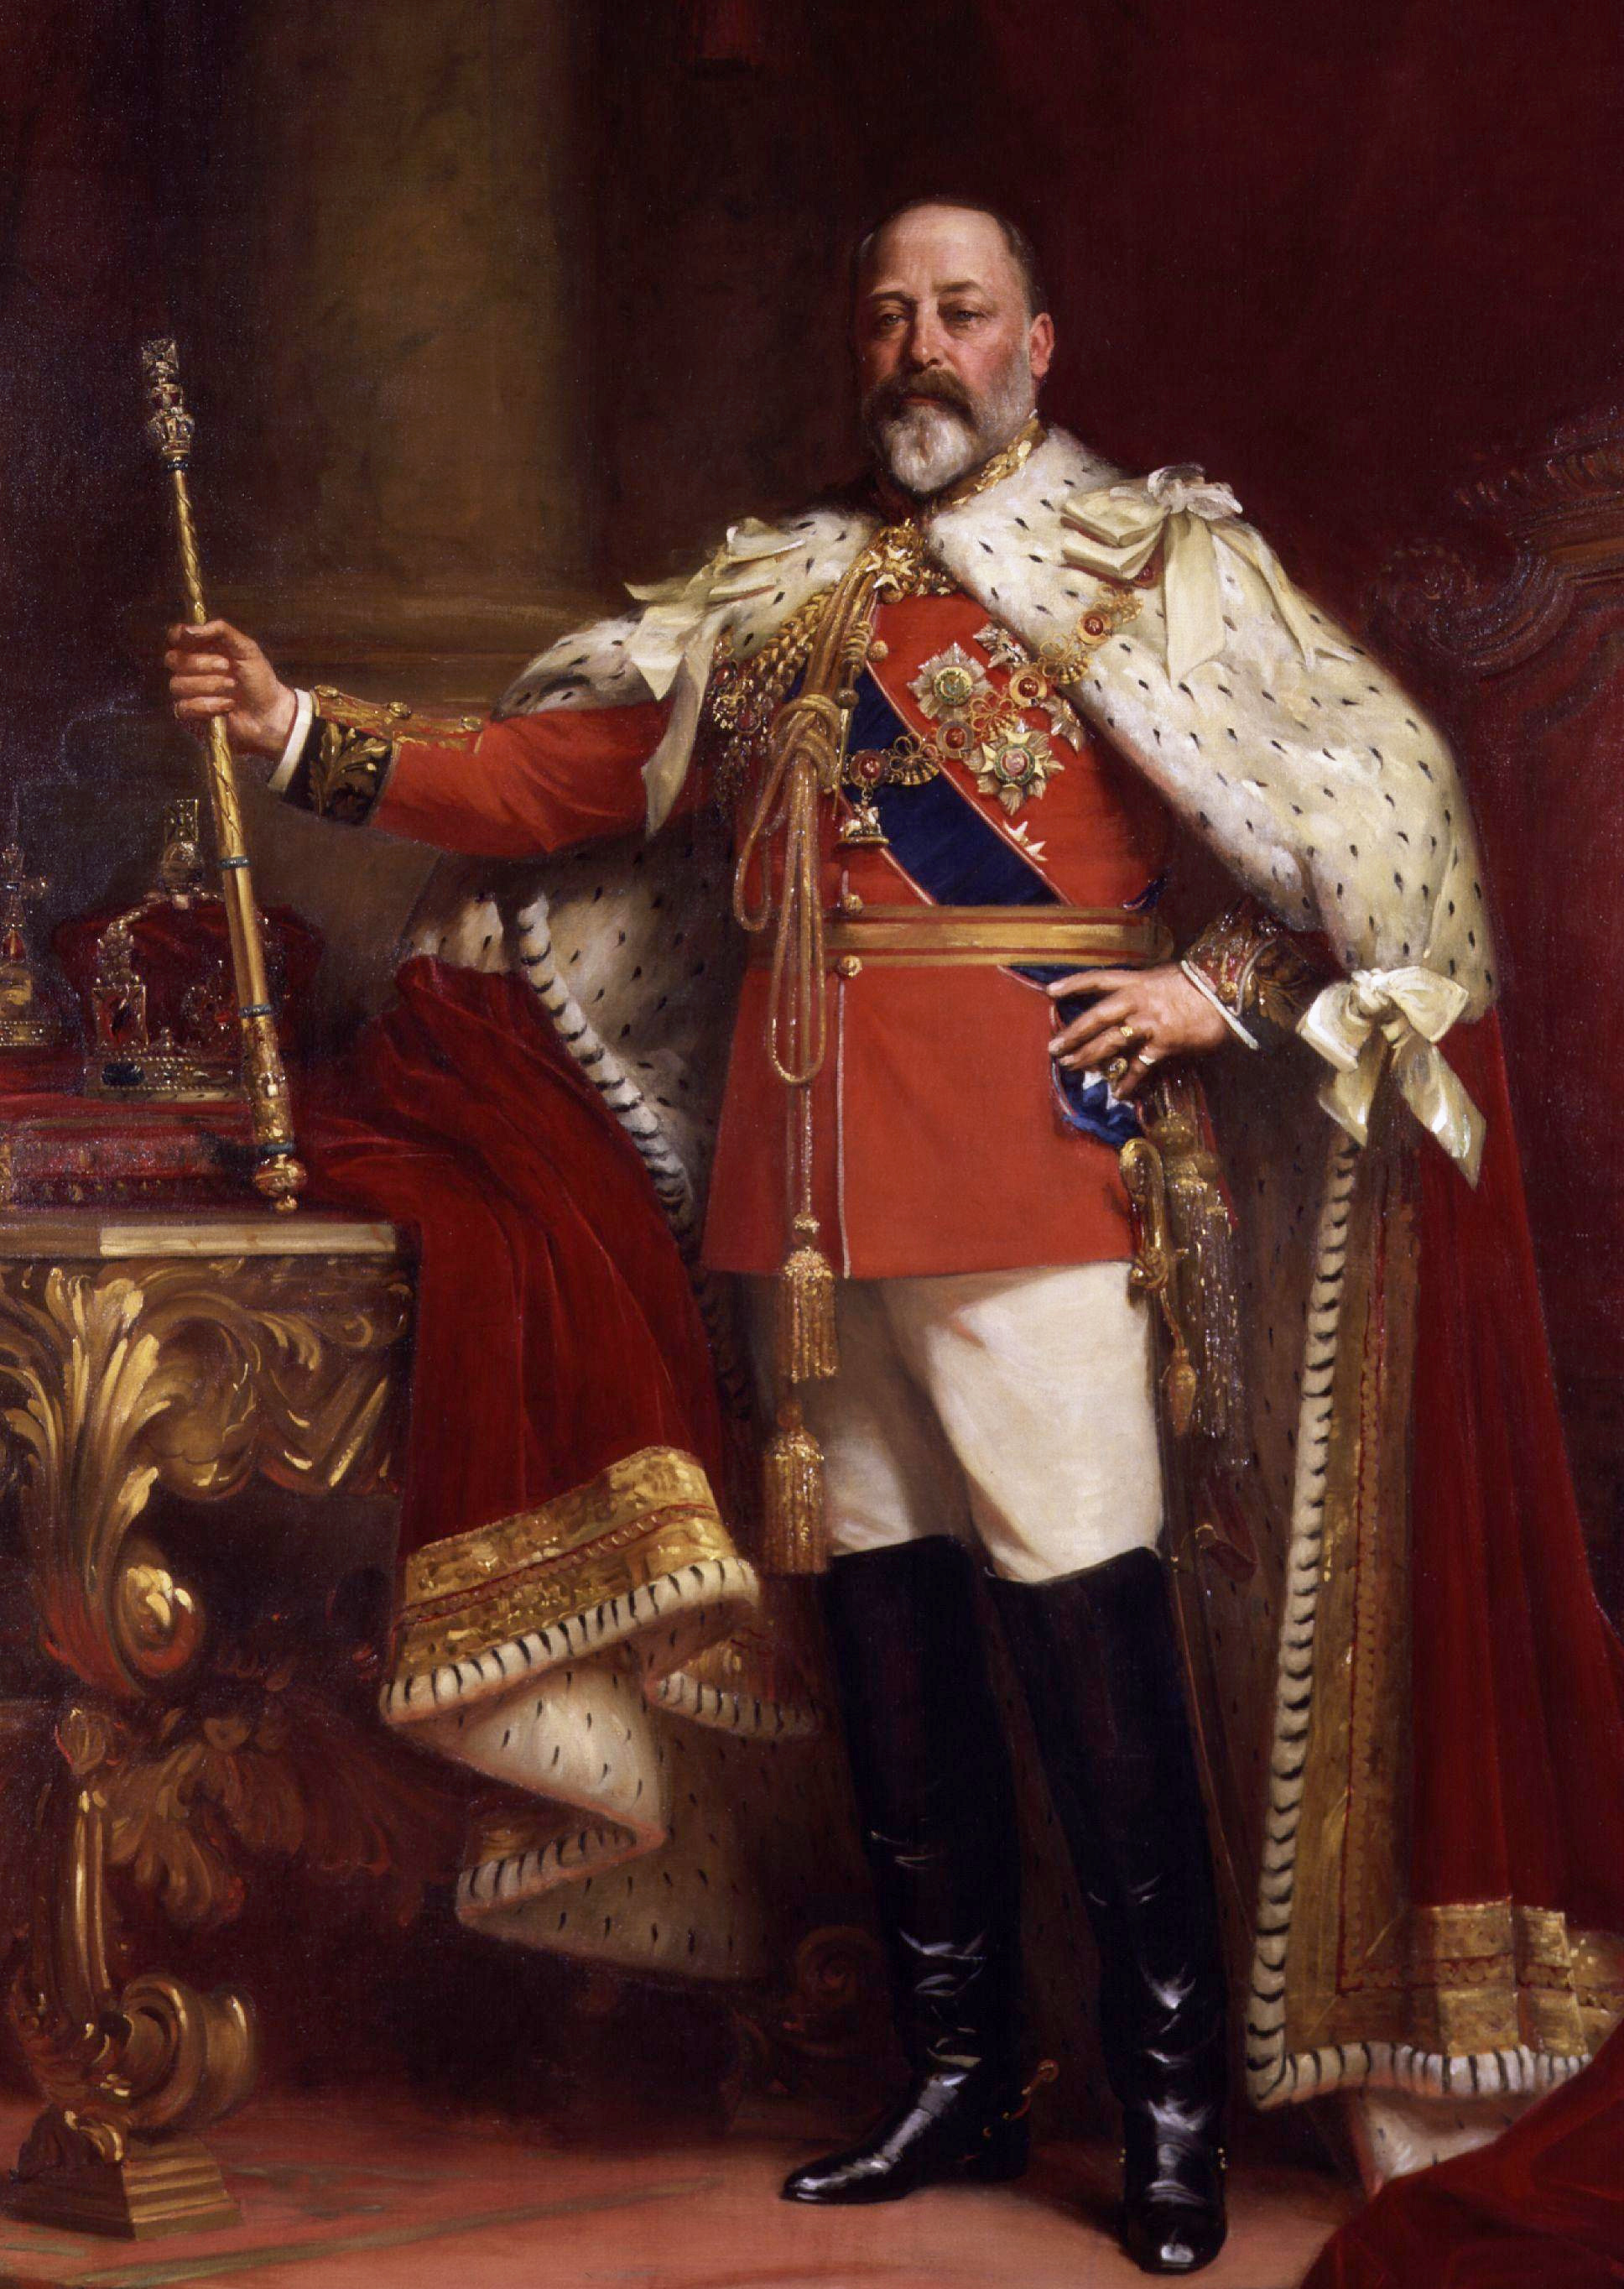
สมเด็จพระเจ้าเอ็ดเวิร์ดที่ 7 แห่งสหราชอาณาจักร

| name = สมเด็จพระเจ้าเอ็ดเวิร์ดที่ 7
| image = File:Edward VII in coronation robes.jpg
| succession = พระมหากษัตริย์สหราชอาณาจักรประเทศในเครือจักรภพ|และเครือจักรภพ จักรพรรดิแห่งอินเดีย
| full name = อัลเบิร์ต เอ็ดเวิร์ด
| reign = 22 มกราคม 1901&nbsp;–
| coronation = 9 สิงหาคม 1902 (สหราชอาณาจักร)1 มกราคม 1903 (อินเดีย)
| cor-type = ราชาภิเษก
| predecessor = สมเด็จพระราชินีนาถวิกตอเรีย|พระราชินีนาถวิกตอเรีย
| successor = สมเด็จพระเจ้าจอร์จที่ 5 แห่งสหราชอาณาจักร|พระเจ้าจอร์จที่ 5
| birth_style = พระราชสมภพ
| birth_place = พระราชวังบักกิงแฮม กรุงลอนดอน
| death_place = พระราชวังบักกิงแฮม กรุงลอนดอน
| spouse = อเล็กซานดราแห่งเดนมาร์ก
| issue = * เจ้าชายอัลเบิร์ต วิกเตอร์ ดยุกแห่งคลาเรนซ์และเอวอนเดล
* สมเด็จพระเจ้าจอร์จที่ 5 แห่งสหราชอาณาจักร
* เจ้าหญิงลูอีส พระราชกุมารี
* เจ้าหญิงวิกตอเรียแห่งสหราชอาณาจักร
* ม็อดแห่งเวลส์ สมเด็จพระราชินีแห่งนอร์เวย์
* เจ้าชายอเล็กซานเดอร์ จอห์นแห่งเวลส์
| issue-link = #พระราชบุตร
| dynasty = ราชวงศ์ซัคเซิน-โคบวร์คและโกทา|ซัคเซิน-โคบวร์คและโกทา
| father = เจ้าชายอัลเบิร์ต พระราชสวามี|เจ้าชายอัลแบร์ทแห่งซัคเซิน-โคบวร์คและโกทา
| mother = สมเด็จพระราชินีนาถวิกตอเรีย
| signature = EdwardVII Signature.svg
| reg-type = รายพระนามรัชทายาทสหราชอาณาจักร#รายพระนาม|รัชทายาท
| regent = สมเด็จพระเจ้าจอร์จที่ 5 แห่งสหราชอาณาจักร|เจ้าชายจอร์จ เจ้าชายแห่งเวลส์
| reg-type1 = นายกรัฐมนตรี
List collapsed|title="ดูรายชื่อ"|1=
| burial_style = ฝังพระบรมศพ
| burial_date = 20 พฤษภาคม ค.ศ. 1910
| burial_place = โบสถ์น้อยเซนต์จอร์จ ปราสาทวินด์เซอร์
สมเด็จพระเจ้าเอ็ดเวิร์ดที่ 7 (อัลเบิร์ต เอ็ดเวิร์ด; 9 พฤศจิกายน ค.ศ. 1841 – 6 พฤษภาคม ค.ศ. 1910) เป็นราชาธิปไตยของสหราชอาณาจักร|พระมหากษัตริย์สหราชอาณาจักร ประมุขแห่งเครือจักรภพแห่งอังกฤษ และสมเด็จพระจักรพรรดิแห่งอินเดีย เป็นพระราชโอรสในสมเด็จพระราชินีนาถวิกตอเรียแห่งสหราชอาณาจักร และเป็นพระประมุขพระองค์แรกและพระองค์เดียวของราชวงศ์ซัคเซิน-โคบวร์คและโกทา พระองค์ทรงครองราชสมบัตินับตั้งแต่วันที่ 22 มกราคม ค.ศ. 1901 จนกระทั่งเสด็จสวรรคตในวันที่ 6 พฤษภาคม ค.ศ. 1910
ก่อนการเสวยราชสมบัติ พระองค์ทรงดำรงพระอิสริยยศเป็นเจ้าชายแห่งเวลส์ และทรงมีลักษณะเด่นพิเศษที่เป็นรัชทายาทในรัชบัลลังก์ยาวนานกว่าใครในประวัติศาสตร์ของอังกฤษและสหราชอาณาจักร ก่อนจะถูกแทนที่ด้วยบันทึกสถิติที่ สมเด็จพระเจ้าชาลส์ที่ 3 แห่งสหราชอาณาจักร|สมเด็จพระเจ้าชาลส์ที่ 3 ได้ทำไว้ รัชกาลของสมเด็จพระเจ้าเอ็ดเวิร์ดที่ 7 ซึ่งเรียกว่า สมัยเอ็ดเวิร์ด (Edwardian Period) ทำให้เห็นถึงการยอมรับอย่างเป็นทางการครั้งแรกในการดำรงตำแหน่งหน้าที่ของนายกรัฐมนตรีในปี ค.ศ. 1905
พระองค์เป็นพระประมุขอังกฤษพระองค์แรกที่เสด็จเยือนประเทศรัสเซียเมื่อปี ค.ศ. 1908 ถึงแม้ว่าทรงปฏิเสธที่จะเสด็จเยือนในปี ค.ศ. 1906 (เพราะว่าโปรดสภาดูมามากกว่าซาร์) พระองค์ยังทรงมีบทบาทสำคัญในการพัฒนากองทัพเรืออังกฤษให้ทันสมัยขึ้นและการปฏิรูปหน่วยการแพทย์ในกองทัพบกอังกฤษหลังจากสงครามบัวร์ครั้งที่สอง การสร้างเสริมความสัมพันธ์อันดีระหว่างอังกฤษกับนานาประเทศของทวีปยุโรป โดยเฉพาะประเทศฝรั่งเศส ของพระองค์ ซึ่งทำให้ทรงเป็นที่รู้จักอย่างกว้างขวางว่า "ผู้สร้างสันติภาพ" (Peacemaker) ได้ถูกทำให้ผิดแผกแปลกไปอย่างน่าเศร้าจากการเกิดสงครามโลกครั้งที่ 1 ในปี ค.ศ. 1914
== ชีวิตในวัยเยาว์ ==
ไฟล์:Edward VII (1841 – 1910).jpg|thumb|left|upright|พระสาทิสลักษณ์เจ้าชายเอ็ดเวิร์ด เจ้าชายแห่งเวลส์ในวัยพระเยาว์
สมเด็จพระเจ้าเอ็ดเวิร์ดที่ 7 เสด็จพระราชสมภพเมื่อเวลา 10 นาฬิกา 18 นาที ของวันที่ 9 พฤศจิกายน ค.ศ. 1841 ณ พระราชวังบักกิงแฮม กรุงลอนดอน พระราชมารดาคือสมเด็จพระราชินีนาถวิกตอเรีย พระธิดาพระองค์เดียวในเจ้าชายเอ็ดเวิร์ด ดยุกแห่งเคนต์และสแตรธเอิร์น ส่วนพระราชบิดาคือเจ้าชายอัลเบิร์ต พระราชสวามี พระญาติชั้นที่หนึ่งและพระราชสวามีในสมเด็จพระราชินีนาถวิกตอเรีย พระองค์ทรงได้รับการขนานพระนาม อัลเบิร์ต เอ็ดเวิร์ด (ตามพระราชบิดาและพระราชอัยกา) เมื่อวันที่ 25 มกราคม ค.ศ. 1842 ณ เซนต์จอร์จส์แชเปิล ปราสาทวินด์เซอร์ โดยมีพ่อและแม่ทูนหัวคือ พระเจ้าฟรีดริช วิลเฮ็ล์มที่ 4 แห่งปรัสเซีย เจ้าชายอดอลฟัส ดยุกแห่งแคมบริดจ์ พระเจ้าแฟร์นันโดที่ 2 แห่งโปรตุเกส ดัชเชสมารีแห่งเวือร์ทเทิมแบร์ค และเจ้าหญิงโซเฟียแห่งบริเตนใหญ่ พระองค์ทรงเป็นรู้จักในพระนามเรียกเล่น "เบอร์ตี้" ตลอดพระชนม์ชีพ
ในฐานะพระราชโอรสองค์ใหญ่ของพระประมุขแห่งอังกฤษ พระองค์ได้ทรงดำรงพระอิสริยยศเป็นดยุกแห่งคอร์นวอลล์ ดยุกแห่งโรธเซย์ เอิร์คแห่งแคร์ริก บารอนเร็นฟรูว์ ลอร์ดแห่งไอเอิลส์ และเจ้าชายและจอมทัพแห่งสกอตแลนด์ โดยอัติโนมัติตั้งแต่แรกประสูติ ในฐานะพระโอรสในเจ้าชายอัลเบิร์ต พระองค์ยังทรงดำรงพระอิสริยยศเป็น เจ้าชายแห่งซัคเซิน-โคบวร์คและโกทา และ ดยุกแห่งแซ็กโซนีอีกด้วย สมเด็จพระราชินีนาถวิกตอเรียทรงเฉลิมพระอิสริยยศพระโอรสของพระองค์ให้เป็นเจ้าชายแห่งเวลส์และเอิร์ลแห่งเชสเตอร์เมื่อวันที่ 8 ธันวาคม ค.ศ. 1841 พระองค์ทรงได้รับการเฉลิมพระอิสริยยศเป็น เอิร์ลแห่งดับลิน เมื่อในวันที่ 17 มกราคม ค.ศ. 1857 และรับพระราชทานเครื่องราชอิสริยาภรณ์การ์เตอร์ชั้นที่ 1 เมื่อวันที่ 9 พฤศจิกายน ค.ศ. 1858 และเครื่องราชอิสริยาภรณ์ธิสเทิลชั้นที่ 1 เมื่อวันที่ 24 พฤษภาคม ค.ศ. 1867 เมื่อปี ค.ศ. 1863 พระองค์ทรงสละสิทธิในการสืบราชสมบัติของดัชชีซัคเซิน-โคบวร์คและโกทาให้กับเจ้าชายอัลเฟรด ดยุกแห่งซัคเซิน-โคบวร์คและโกทา พระอนุชา
==พระเกียรติยศ==
* 9 พฤศจิกายน - 8 ธันวาคม ค.ศ. 1841: "รอยัลไฮเนส|HRH" เจ้าชายอัลเบิร์ต เอ็ดเวิร์ด ดยุกแห่งคอร์นวอลล์ "(His Royal Highness The Duke of Cornwall)"
** ในประเทศสกอตแลนด์: "รอยัลไฮเนส|HRH" เจ้าชายอัลเบิร์ต เอ็ดเวิร์ด ดยุกแห่งรอธซี "(His Royal Highness The Duke of Rothesay)"
* 8 ธันวาคม ค.ศ. 1841 – 22 มกราคม ค.ศ. 1901: "รอยัลไฮเนส|HRH" เจ้าชายอัลเบิร์ต เอ็ดเวิร์ด เจ้าชายแห่งเวลส์ "(His Royal Highness The Prince of Wales)"
** 10 กันยายน ค.ศ. 1849 – 22 มกราคม ค.ศ. 1901: "รอยัลไฮเนส|HRH" เจ้าชายอัลเบิร์ต เอ็ดเวิร์ด เอิร์ลแห่งดับลิน "(His Royal Highness The Earl of Dublin)"
* 22 มกราคม ค.ศ. 1901 – 6 พฤษภาคม ค.ศ. 1910: สมเด็จพระราชาธิบดีเเห่งสหราชอาณาจักร "(His Majesty The King of the United Kingdom)"
** ในบริติชอินเดีย: สมเด็จพระจักรพรรดิแห่งอินเดีย "(His Imperial Majesty The King-Emperor)"
== พงศาวลี ==
ahnentafel-compact5
| style = font-size: 90%; line-height: 110%;
| border = 1
| boxstyle = padding-top: 0; padding-bottom: 0;
| boxstyle_1 = background-color: #fcc;
| boxstyle_2 = background-color: #fb9;
| boxstyle_3 = background-color: #ffc;
| boxstyle_4 = background-color: #bfc;
| boxstyle_5 = background-color: #9fe;
| 1 = 1. 
| 2 = 2. เจ้าชายอัลเบิร์ต พระราชสวามี
| 3 = 3. สมเด็จพระราชินีนาถวิกตอเรีย
| 4 = 4. แอนสท์ที่ 1 ดยุกแห่งซัคเซิน-โคบวร์คและโกทา
| 5 = 5. เจ้าหญิงลูอีเซอแห่งซัคเซิน-โกทา-อัลเทินบวร์ค
| 6 = 6. เจ้าชายเอ็ดเวิร์ด ดยุกแห่งเคนต์และสแตรธเอิร์น
| 7 = 7. เจ้าหญิงวิกตอเรียแห่งซัคเซิน-โคบวร์ค-ซาลเฟลด์
| 8 = 8. ฟรันซ์ ดยุกแห่งซัคเซิน-โคบวร์ค-ซาลเฟลด์
| 12 = 12. สมเด็จพระเจ้าจอร์จที่ 3 แห่งสหราชอาณาจักร
| 13 = 13. ชาร์ล็อทเทอแห่งเมคเลินบวร์ค-ชเตรลิทซ์
| 14 = 14. ฟรันซ์ ดยุกแห่งซัคเซิน-โคบวร์ค-ซาลเฟลด์
| 24 = 24. เจ้าชายเฟรเดอริก เจ้าชายแห่งเวลส์
| 25 = 25. เอากุสทาแห่งซัคเซิน-โกทา-อัลเทินบวร์ค
หมวดหมู่:สมเด็จพระเจ้าเอ็ดเวิร์ดที่ 7 แห่งสหราชอาณาจักร|
หมวดหมู่:พระมหากษัตริย์สหราชอาณาจักร
หมวดหมู่:จักรพรรดิอินเดีย
หมวดหมู่:ราชวงศ์ซัคเซิน-โคบวร์คและโกทา
หมวดหมู่:เจ้าชายแห่งเวลส์
หมวดหมู่:ดยุกแห่งคอร์นวอลล์
หมวดหมู่:ผู้รอดชีวิตจากการลอบสังหาร
หมวดหมู่:ไนต์ออฟเดอะการ์เตอร์
หมวดหมู่:ผู้ได้รับเครื่องราชอิสริยาภรณ์ ม.จ.ก. (ฝ่ายหน้า)
หมวดหมู่:พระราชโอรสและพระราชธิดาในสมเด็จพระราชินีนาถวิกตอเรีย
หมวดหมู่:สมัยเอ็ดเวิร์ด